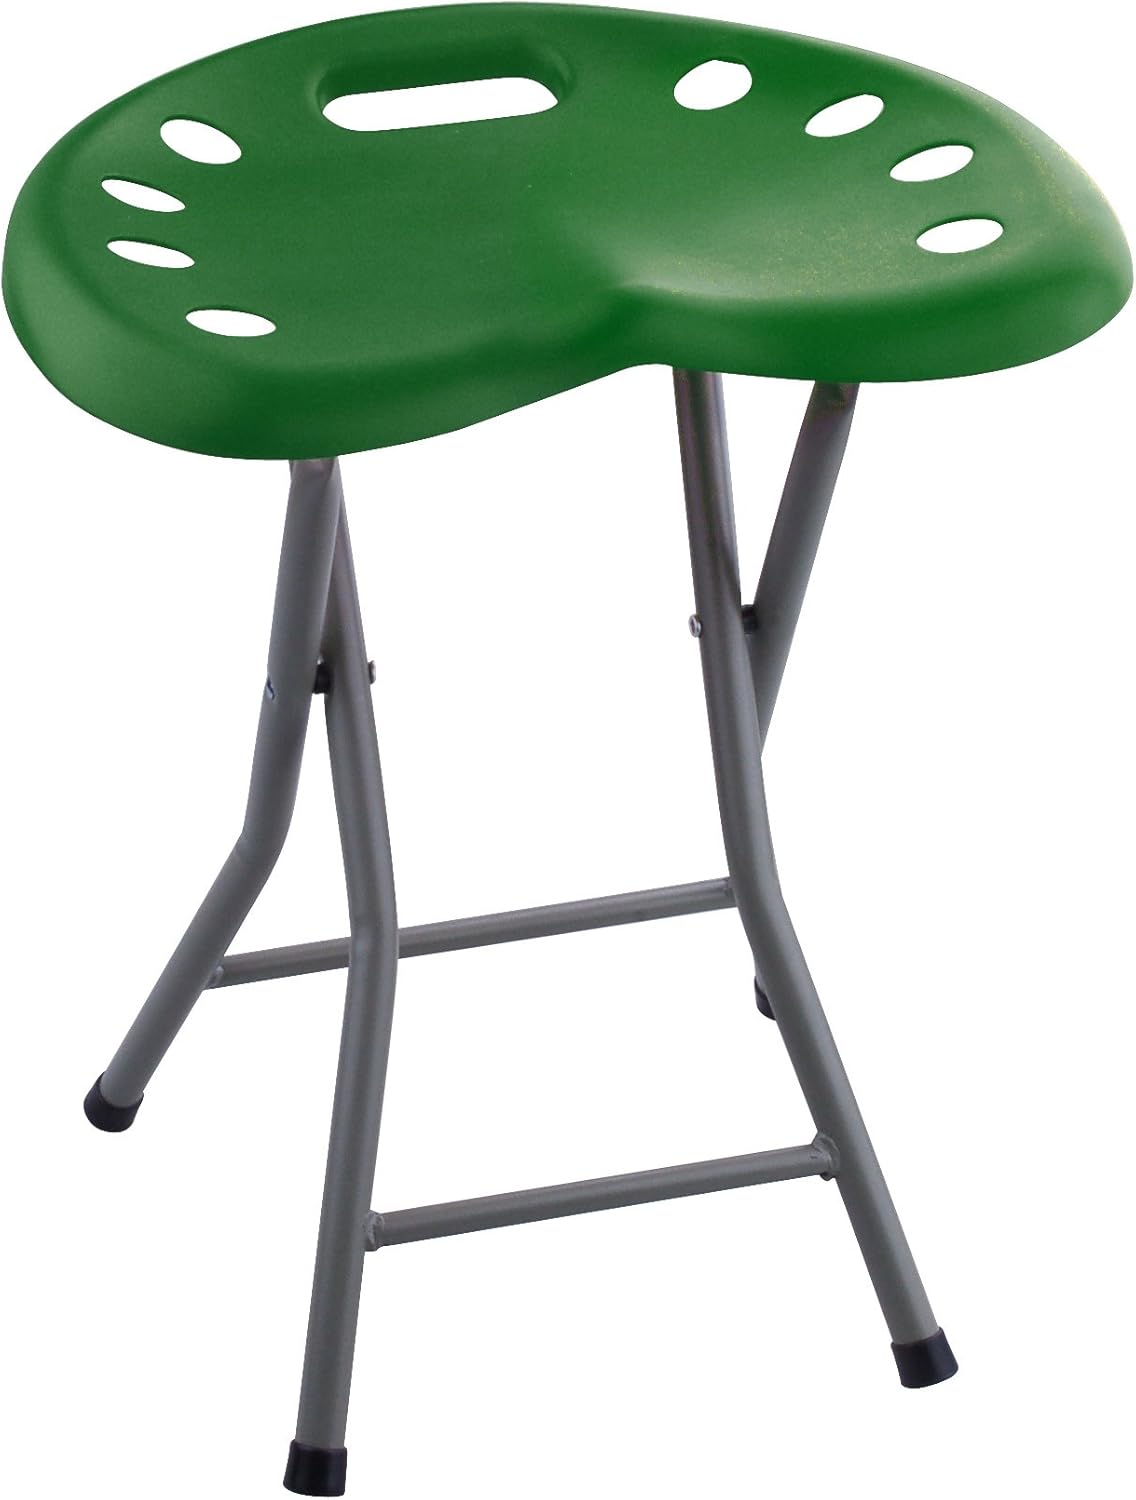
High Desert Foldable Tractor Sport Seat, Green
Category: Sports & Outdoors
This high-desert Green foldable tractor sport seat is easy to clean and folds flat for simple compact storage. The contour molded seat is not only comfortable but helps promote good posture. This foldable tractor sport seat has ventilation slots and non Marking end caps. It is perfect for camping, tailgating, sporting events and even as extra home seating
Features: Folded size: 30" x 15-1/8" x 3" | Unfolded size:: 15-1/8" x 13" x 18-1/8" | Holds up to 260 lbs | Color: Green